Eduardo Bours

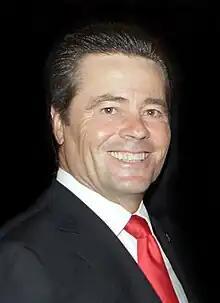

José Eduardo Robinson Bours Castelo (born December 17, 1956) is a Mexican businessman who served as governor of Sonora under the Institutional Revolutionary Party, PRI. He is a member of the Robinson Bours family which immigrated from the United States in the 19th century. Before being elected governor, he served as Senator representing his state in the Mexican Senate. In 2000, he won the primary election with 51% of the votes. Later he was elected Governor of his state in July 2003. His term ended in 2009 without the possibility of reelection.